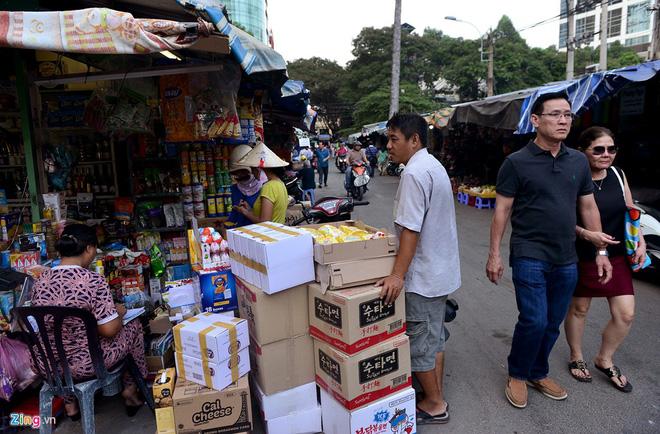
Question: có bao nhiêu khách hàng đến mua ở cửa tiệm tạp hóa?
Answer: ba người